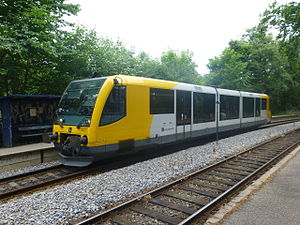
Motorvogn
En motorvogn af mærket RegioSprinter på Nærumbanen.
En motorvogn er en vogn, hvori en motor er placeret. Betegnelsen bruges dels om vogne, der kan køre selv, dels om den vogn i et togsæt, hvor motoren er placeret. Togsæt er karakteriseret ved at motoren er indbygget i en personvogn i stedet for, at et selvstændigt lokomotiv trækker vognene.